Satu Mare

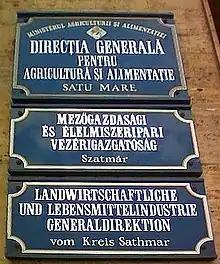
Head office of the Directorate for Agriculture and Food Industry

Satu Mare Rail Station, located about north of the city centre, is situated on the Căile Ferate Române Line 400 (Brașov – Siculeni – Deda – Dej – Baia Mare), on Line 402 (Oradea – Săcueni – Carei – Satu Mare – Halmeu) and on Line 417 (Satu Mare – Bixad). CFR provides direct rail connections to all the major Romanian cities and to Budapest. The city is also served by another secondary rail station, the "Saw Station" ("Gara Ferăstrău").